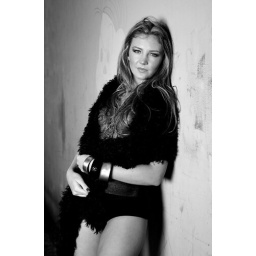
Beautiful girl + wall + fashion look..= pretty picture. Photo by Caco Weber Photography.